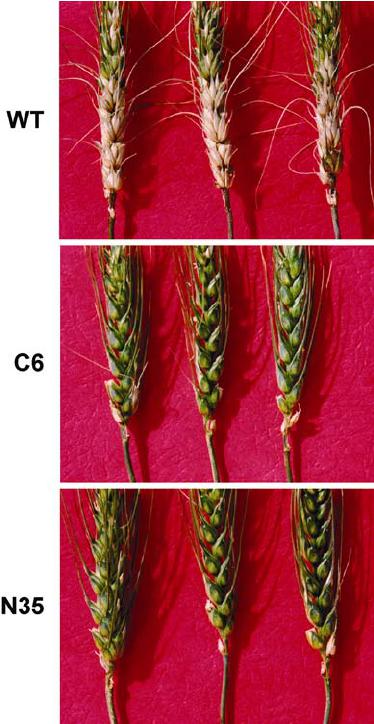
Plant: Wheat
Disease: wheat head scab